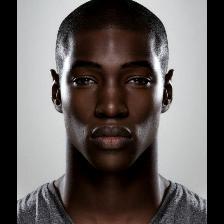
Label: Human